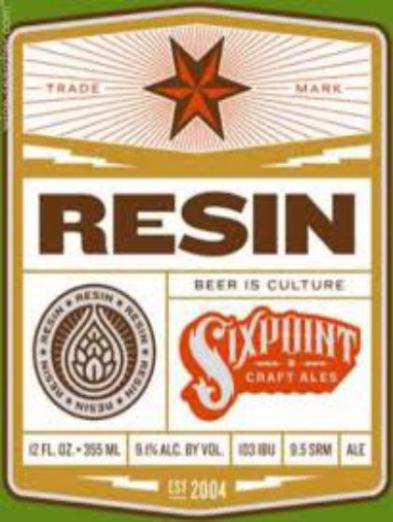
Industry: Food